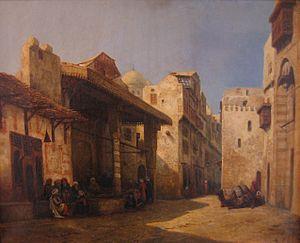
Rue du Caire